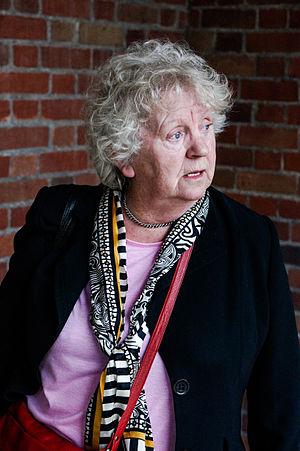
Le féminisme en Irlande a joué un rôle crucial dans la place légale et sociale des femmes dans l'Irlande d'aujourd'hui. Le rôle des femmes a été influencé via de nombreuses modifications de a législation dans la deuxième moitié du XXᵉ siècle, surtout dans les années 1970.